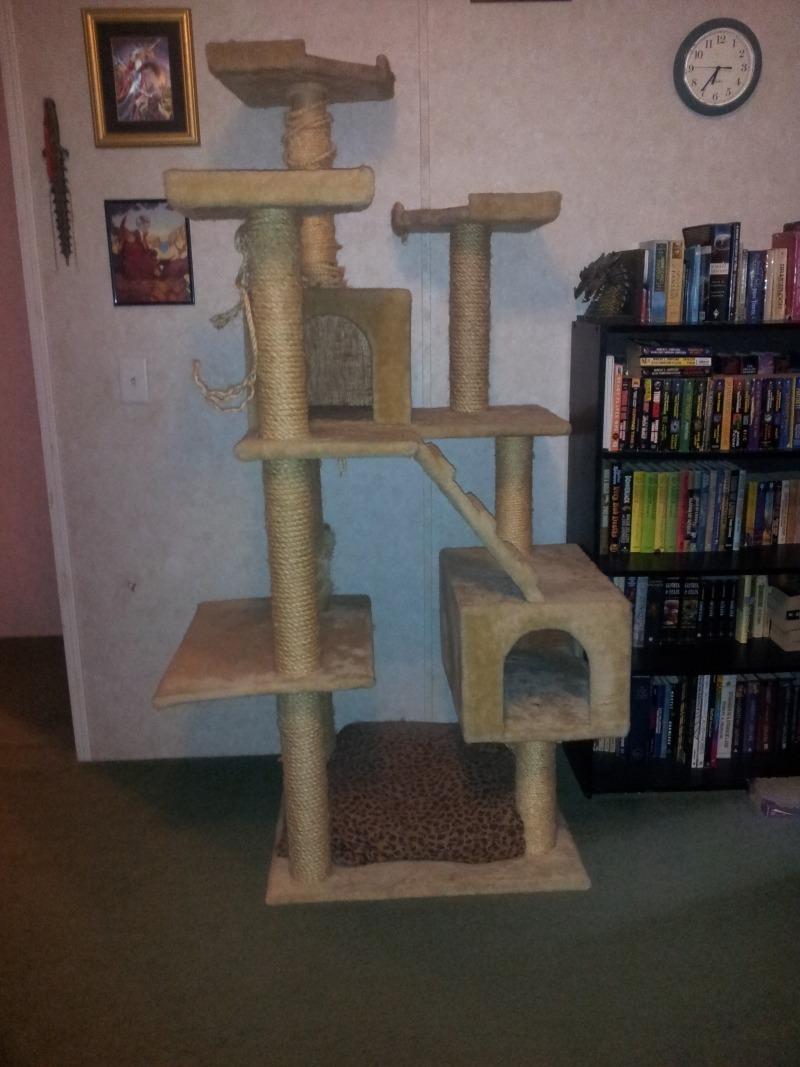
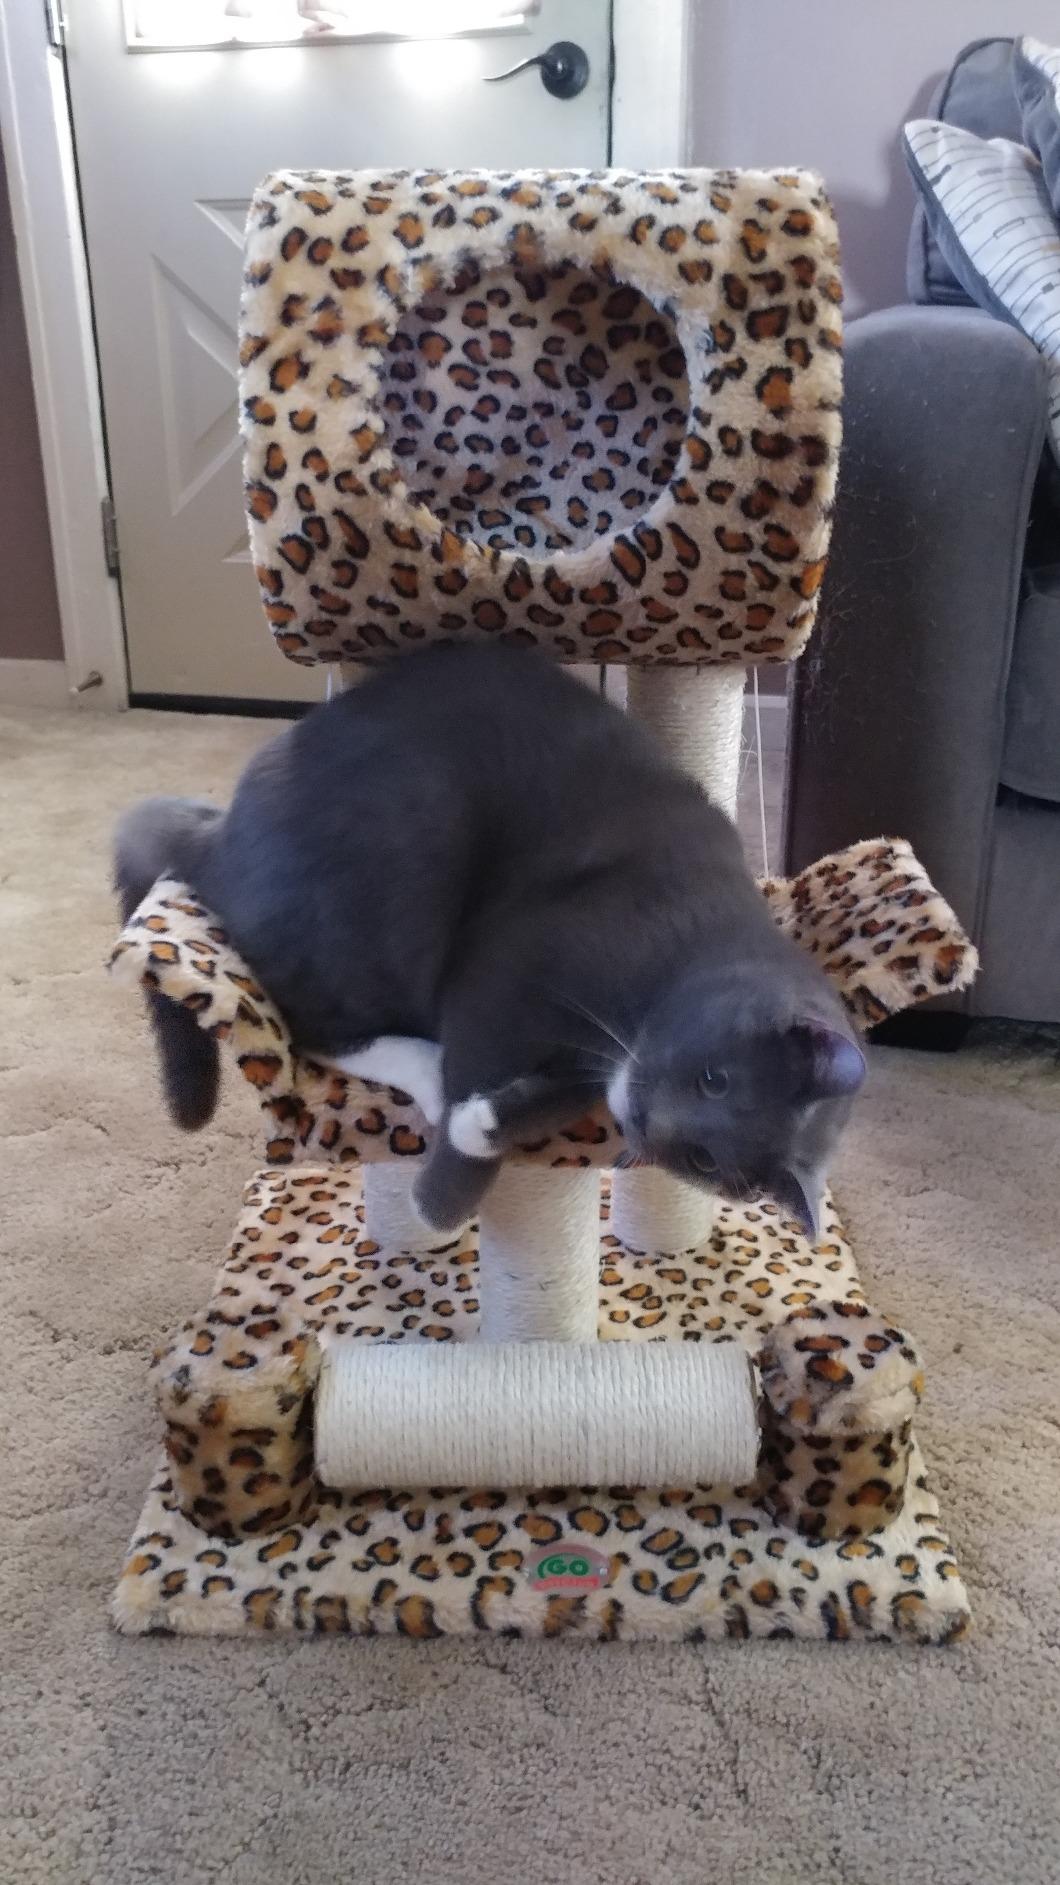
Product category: items_cat tree
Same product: no